Warrant card

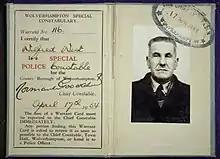
A warrant card issued to a special constable in Wolverhampton in 1954

Special constables are sworn officers as a Crown servant and have the same powers and authority as regular officers. Hence they also carry a warrant card, with the only difference being rank, displayed as "Special Constable" instead of "Constable". Special constables are also able to exercise the powers of the warrant card off duty.